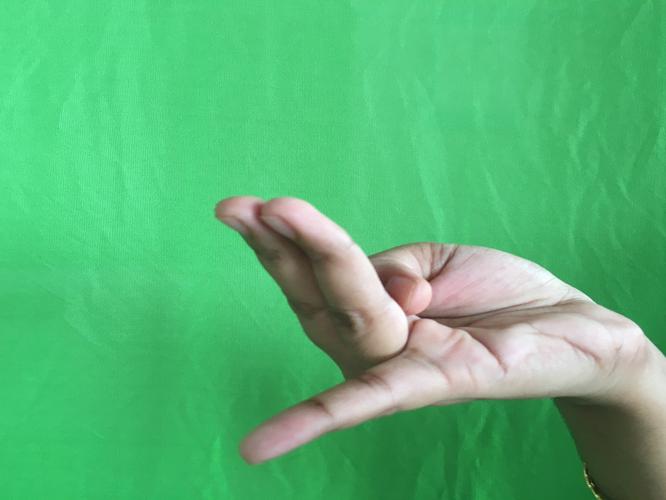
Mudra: Chaturam
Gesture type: single_hand